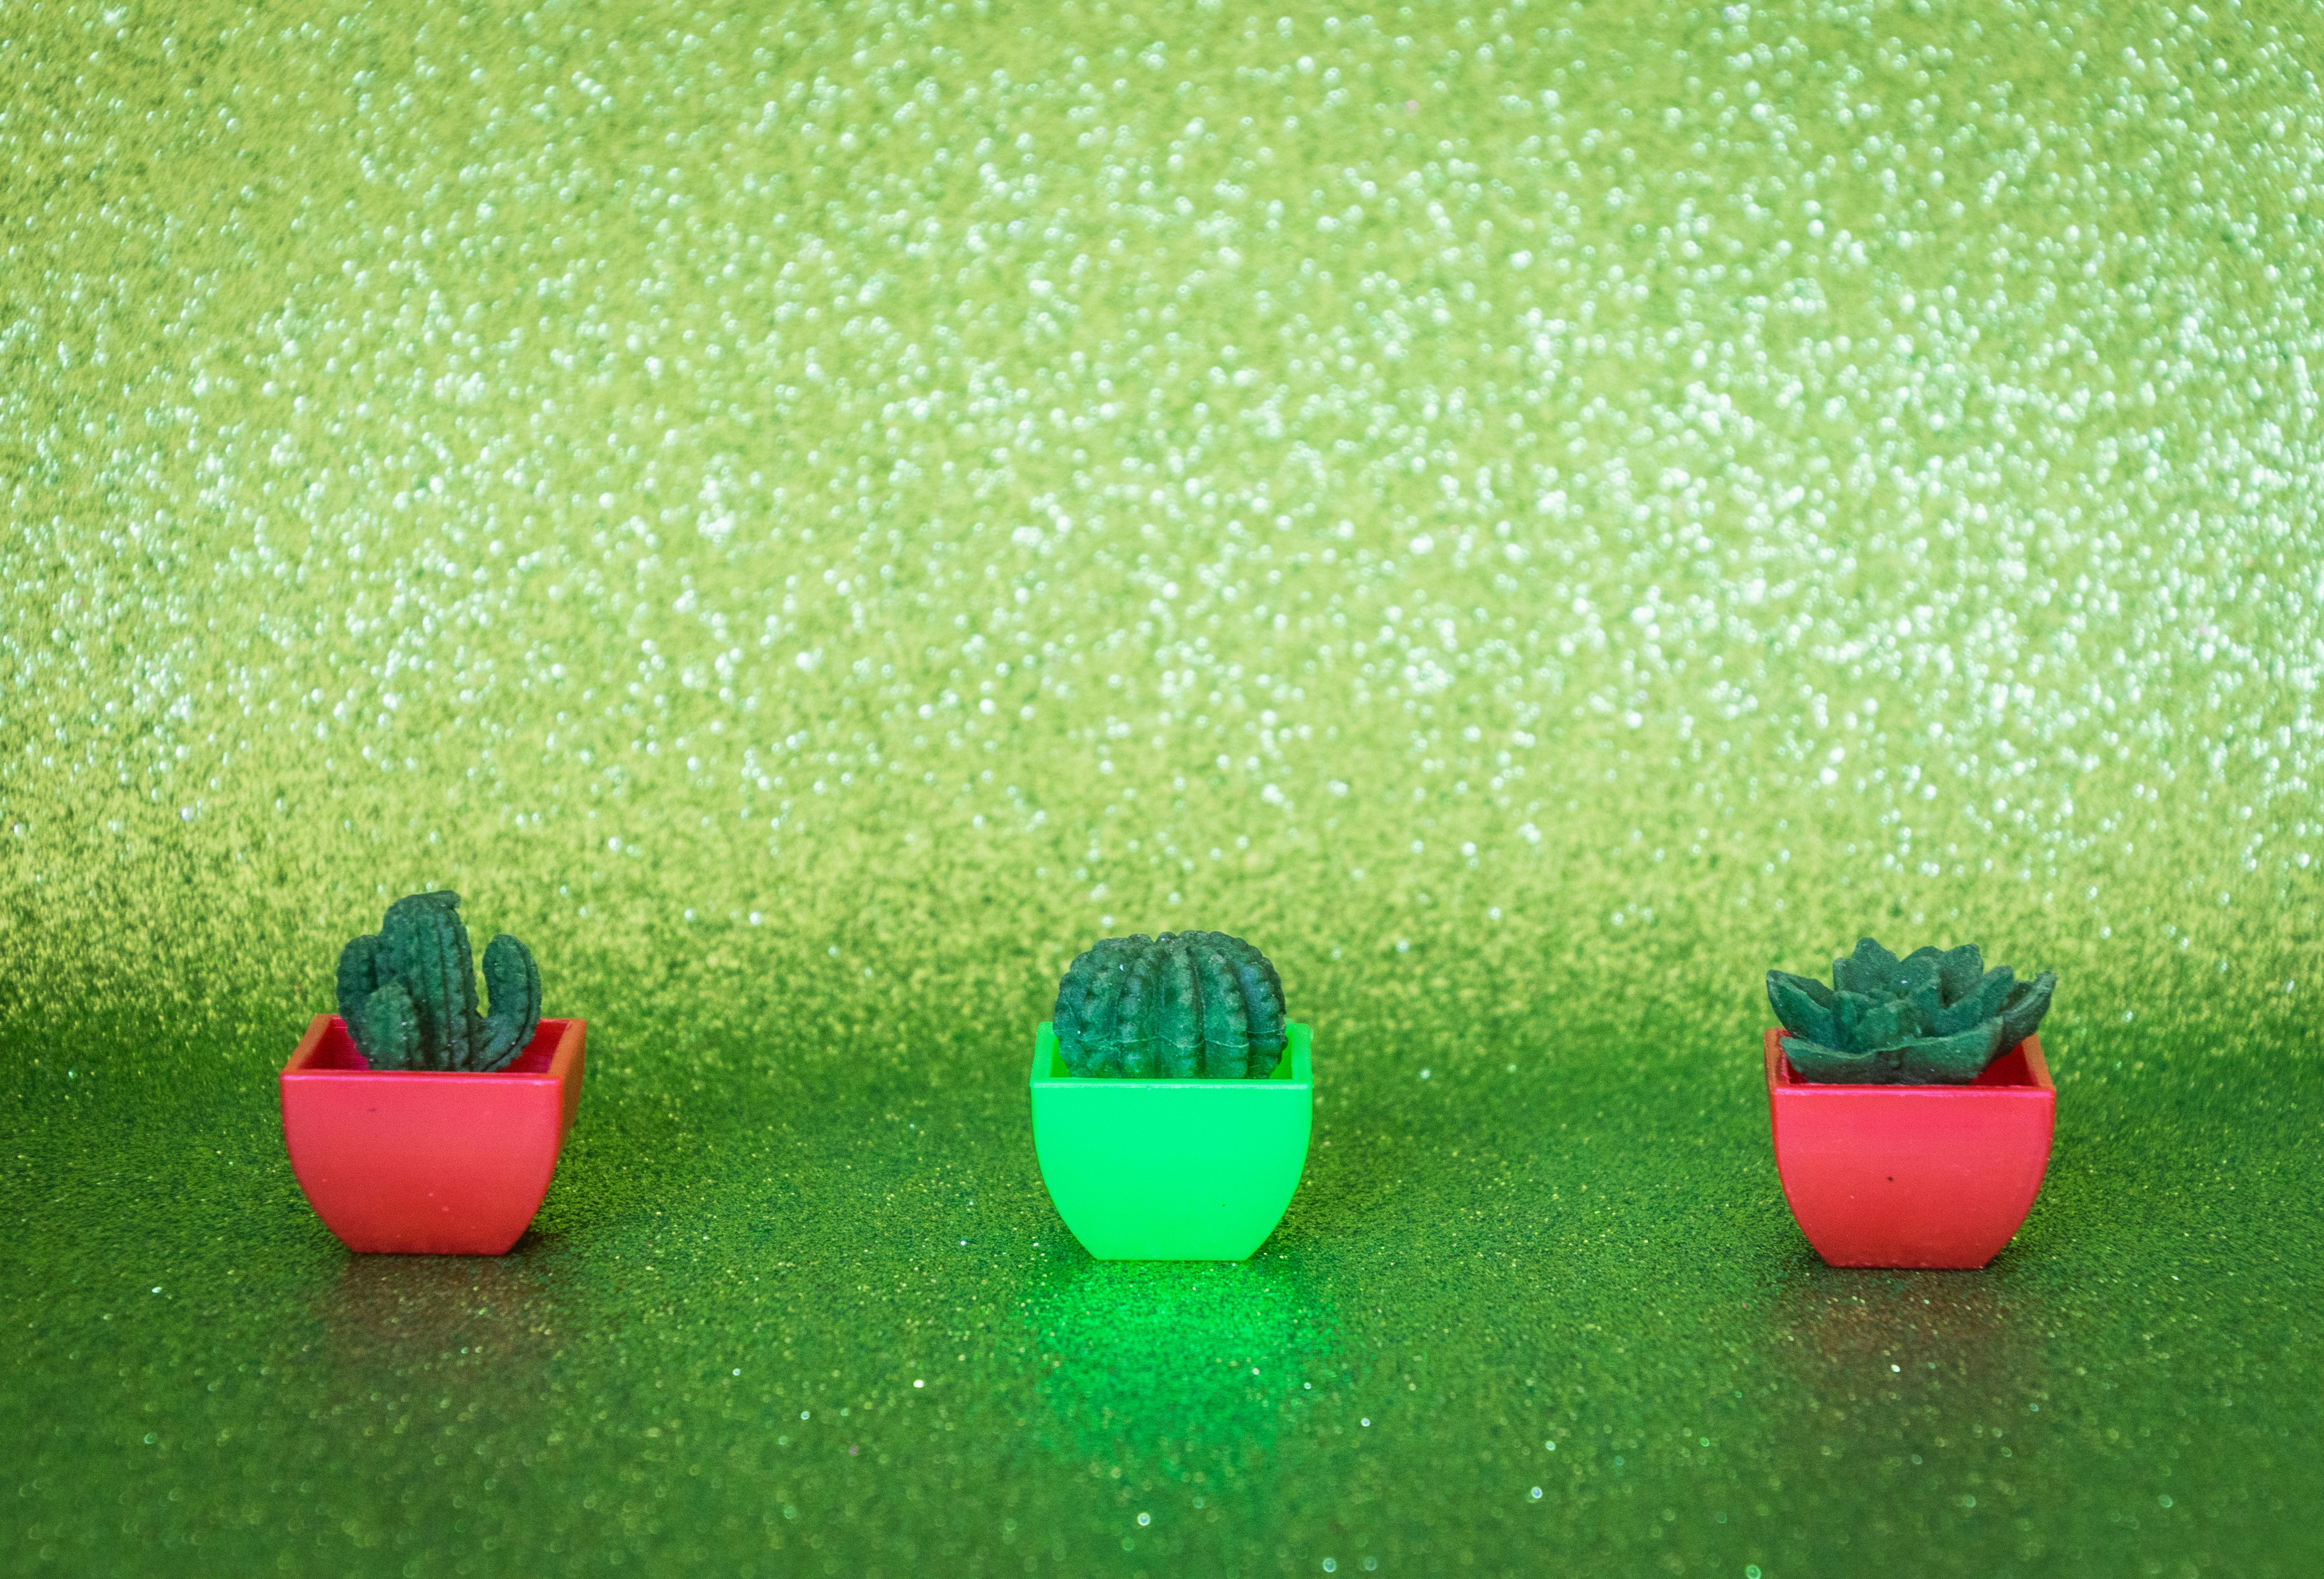
green, grass, flowerpot, grass family, plant, artificial turf, plastic, lawn, wallpaper